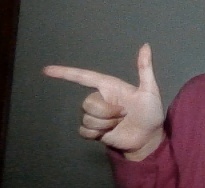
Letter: yaa